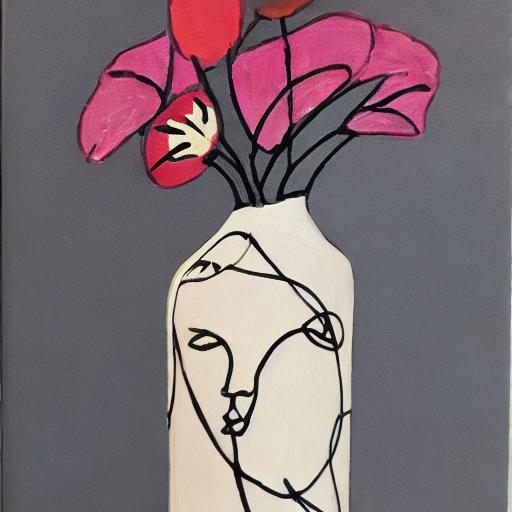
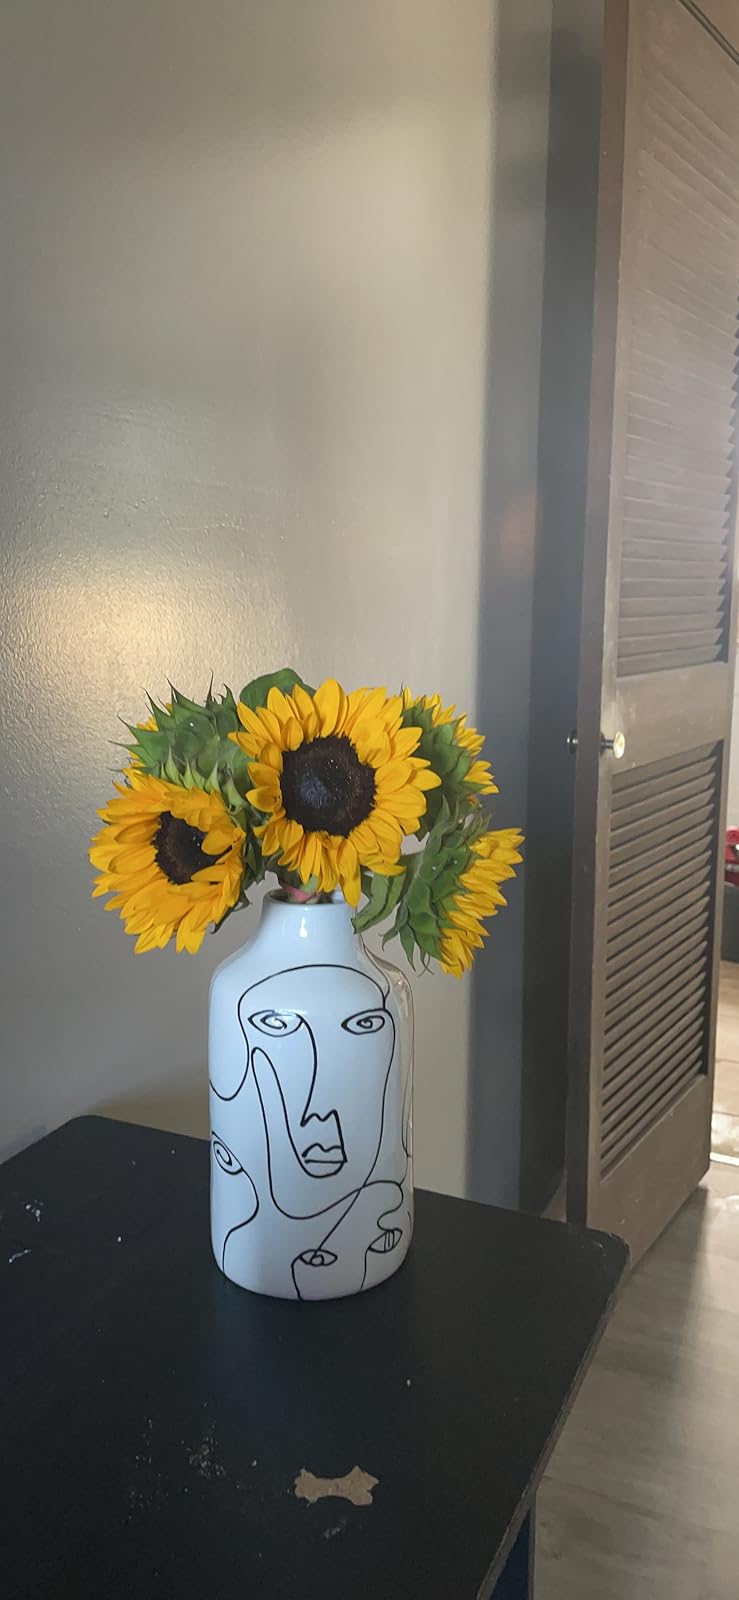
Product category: vase
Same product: no